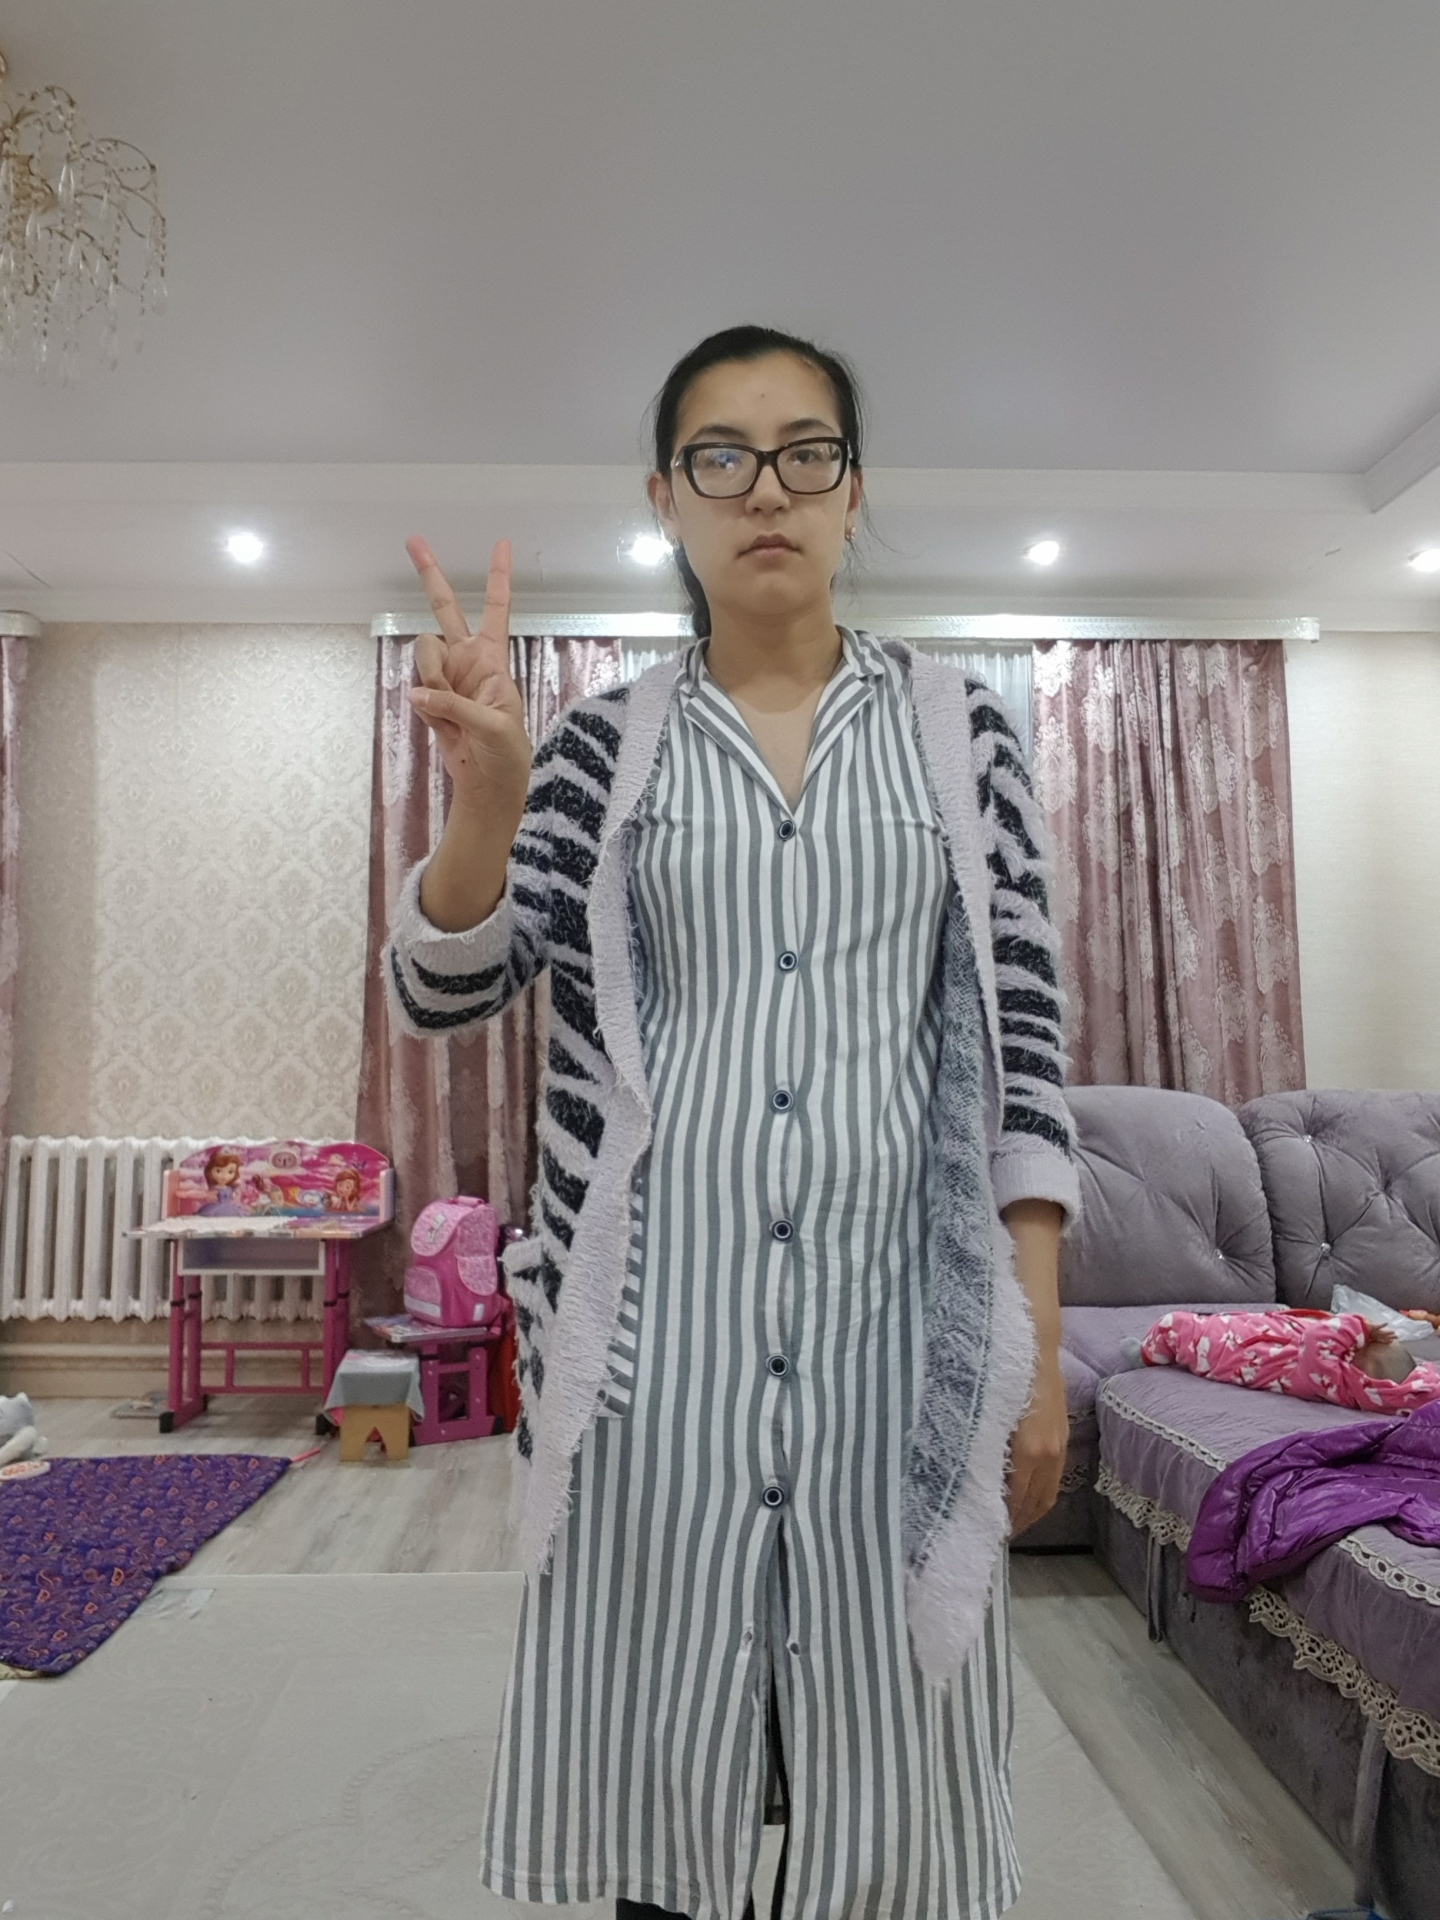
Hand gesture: peace